Phytogeography

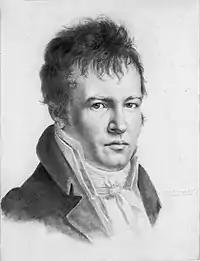
An 1814 self-portrait in Paris of Alexander von Humboldt. Humboldt is often referred to as the "father of phytogeography".

Phytogeography has a long history. One of the subjects earliest proponents was Prussian naturalist Alexander von Humboldt, who is often referred to as the "father of phytogeography". Von Humboldt advocated a quantitative approach to phytogeography that has characterized modern plant geography.